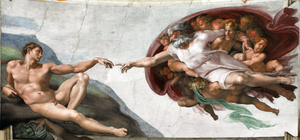
Overnaturlig
Skabelsen af Adam af Michelangelo Buonarroti illustrerer den jødisk-kristne opfattelse af den overnaturlige skabelse af mennesket ifølge Bibelen.
Overnaturlig eller paranormal er beskrivelsen af hændelser eller væsner, der er over naturens love. Overnaturlige fænomener kan kun forklares med andre overnaturlige fænomener og kan pr. definition ikke undersøges med empiriske metoder og kan ikke forklares videnskabeligt.